The Unknown Soldier (statue)

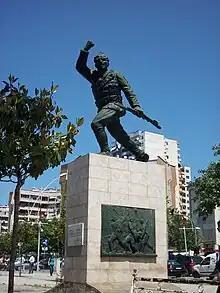
The statue of the Unknown Soldier in the center of Tirana

The Unknown Soldier is a war memorial statue in Tirana for the soldiers that fell in the struggle against the Italian invaders during Second World War. The statue is located near the Albanian parliament and the Tomb of Kapllan Pasha. It was placed by the Albanian communists: For its construction, the 350-year old Sulejman Pasha Mosque built by the founder of the capital Sulejman Bargjini was destroyed. The sculpture features a soldier with a raised fist and rifle, struggling forward.